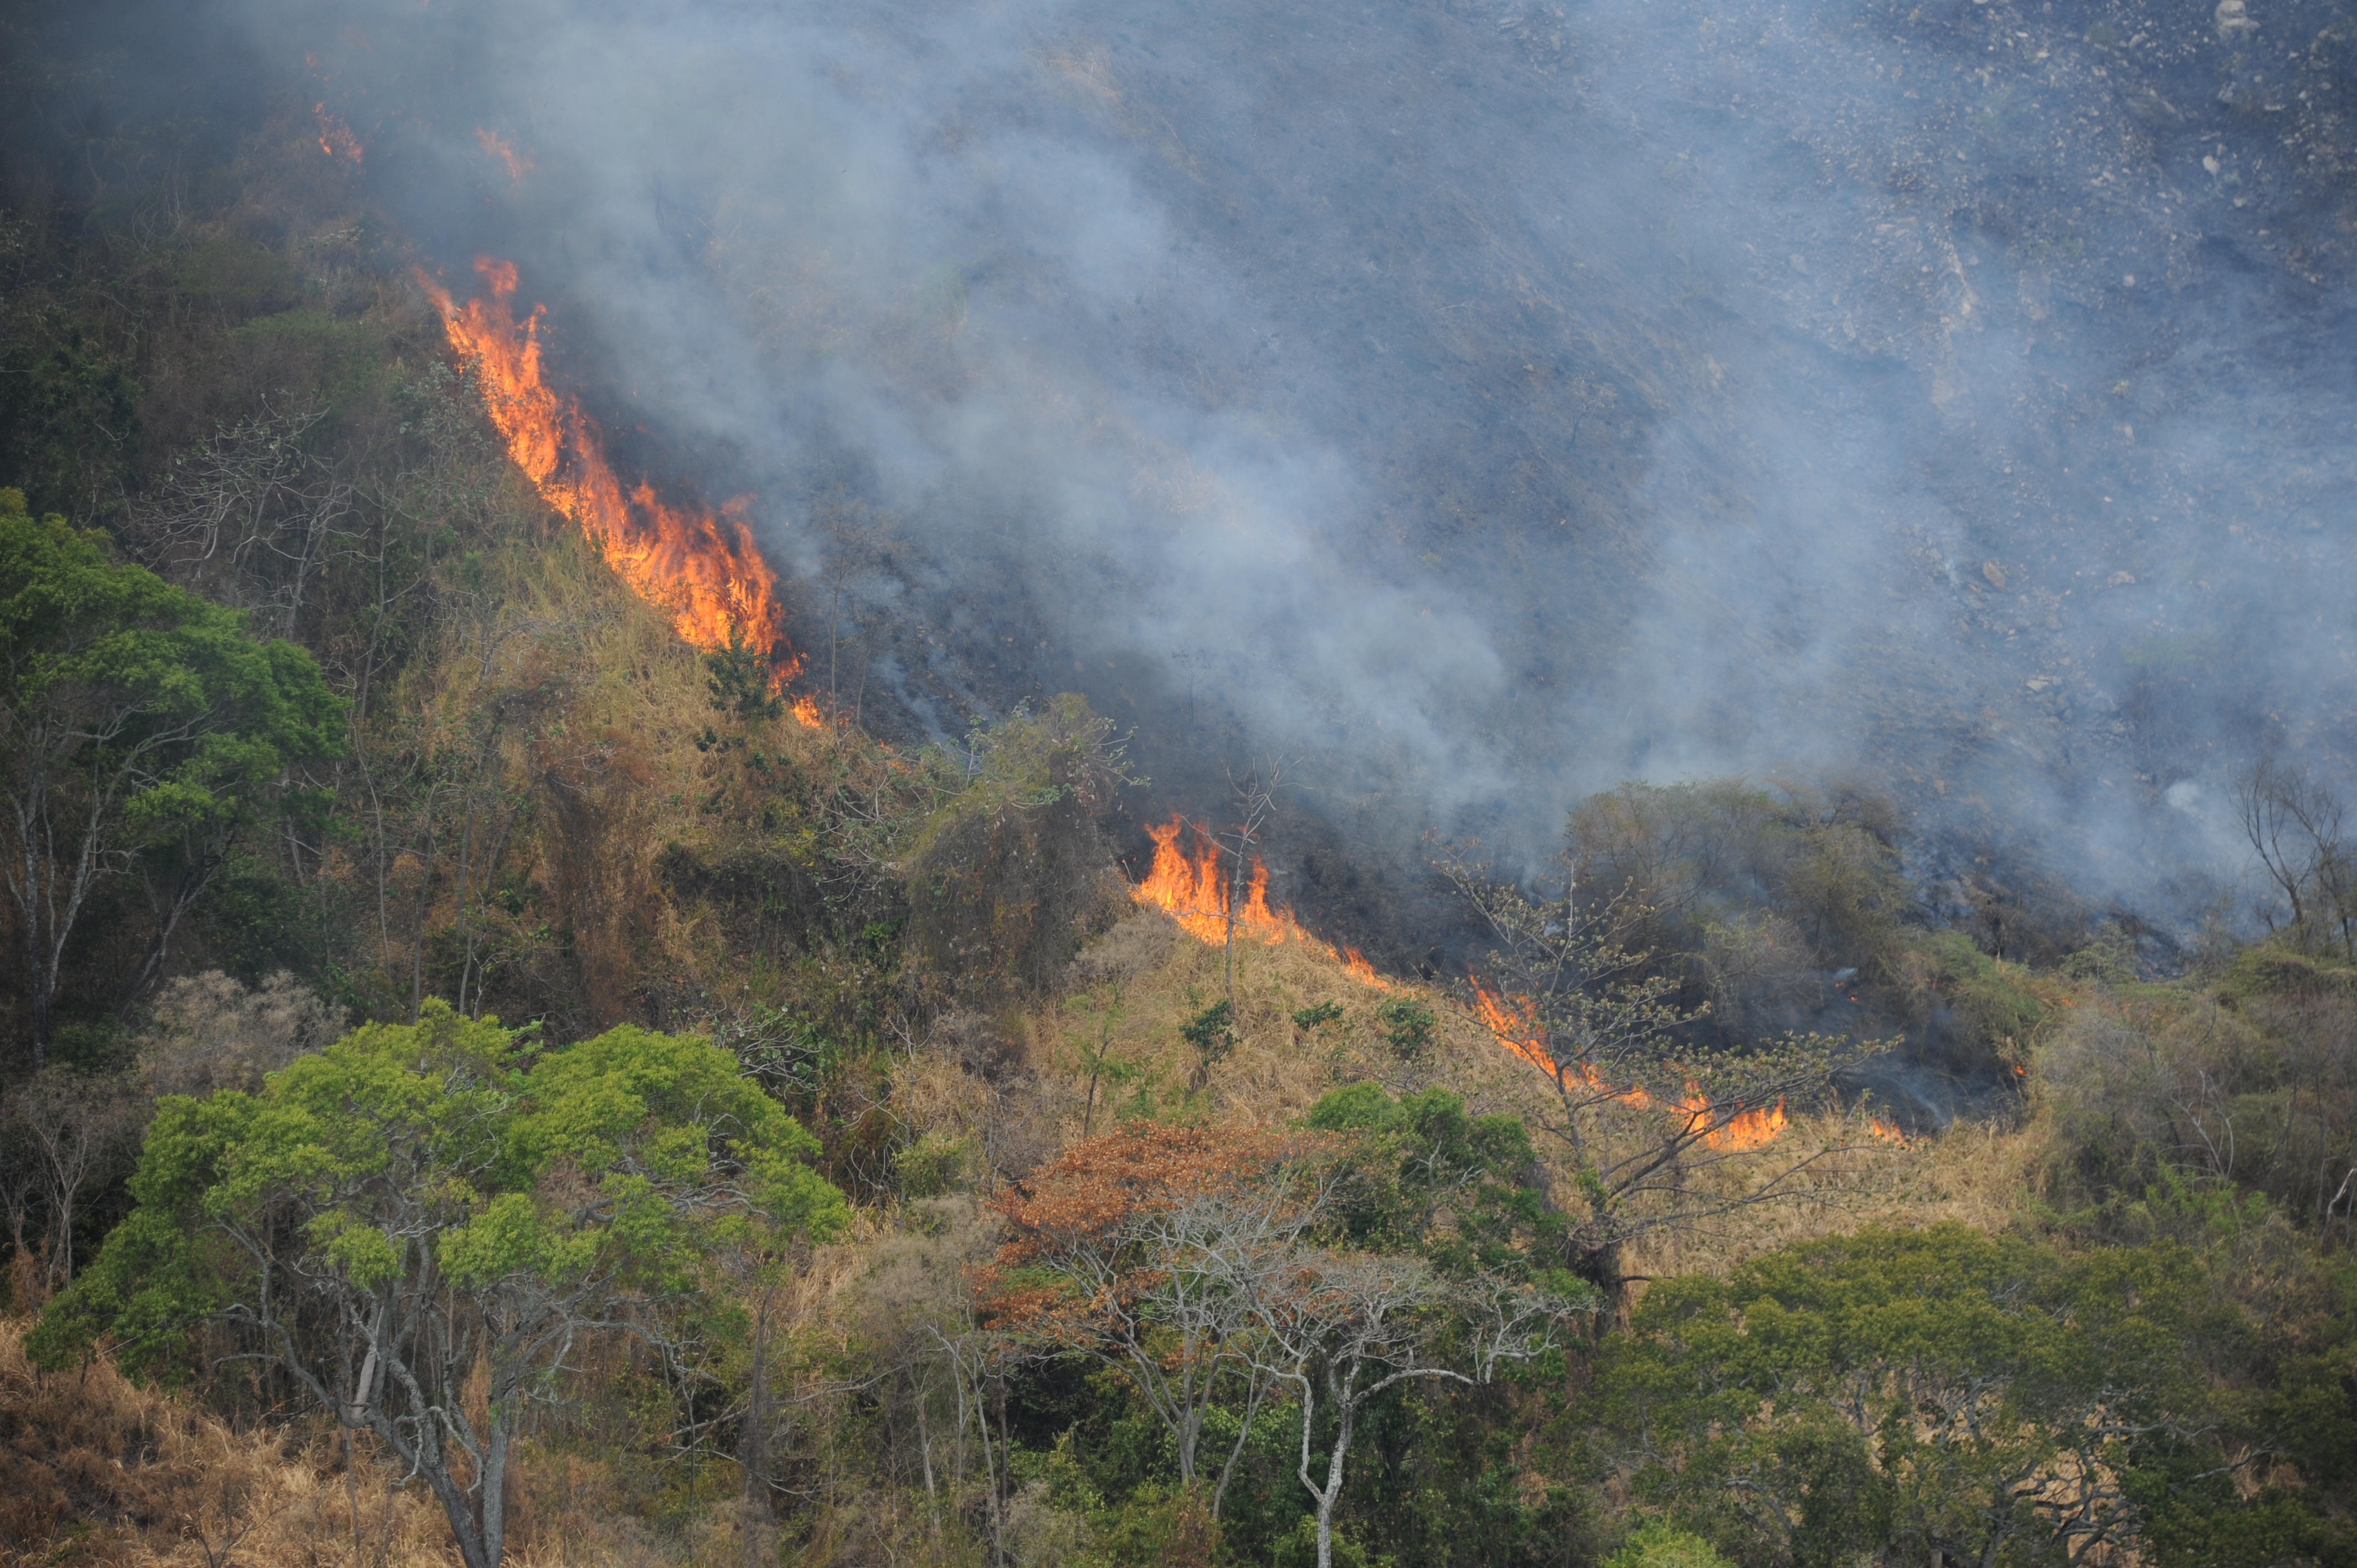
forest, mountain, fire, disaster, wildfire, atmospheric phenomenon, geological phenomenon